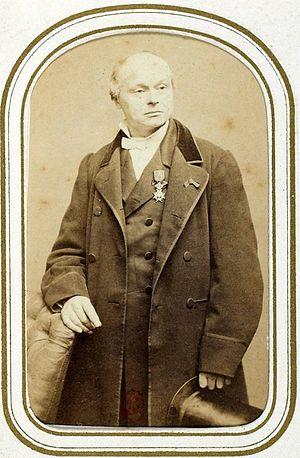
Joseph-Alexandre Auzias-Turenne, né le 1ᵉʳ mars 1812 à Pertuis et mort le 27 mai 1870 à Paris, est un médecin français.